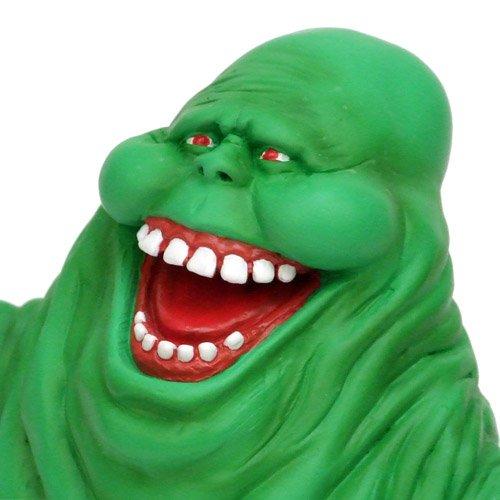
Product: Factory Entertainment Ghostbusters Slimer Premium Motion Statue
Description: Perfect gift any fan would cherish.
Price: $21.99
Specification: ProductDimensions:3x3x6.8inches|ItemWeight:1pounds|ShippingWeight:1.35pounds(Viewshippingratesandpolicies)|DomesticShipping:ItemcanbeshippedwithinU.S.|InternationalShipping:ThisitemcanbeshippedtoselectcountriesoutsideoftheU.S.LearnMore|ASIN:B00IQZB16I|Itemmodelnumber:408372|Manufacturerrecommendedage:18yearsandup